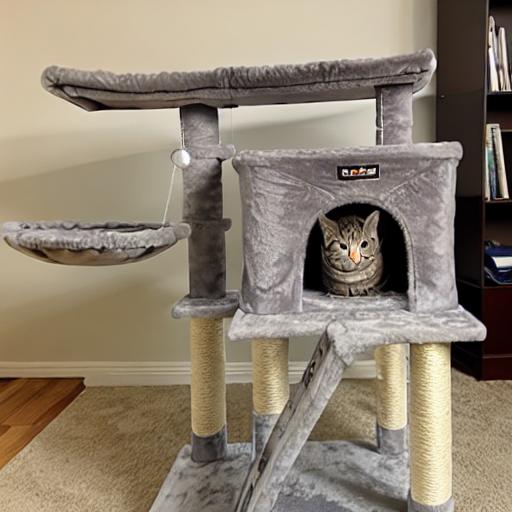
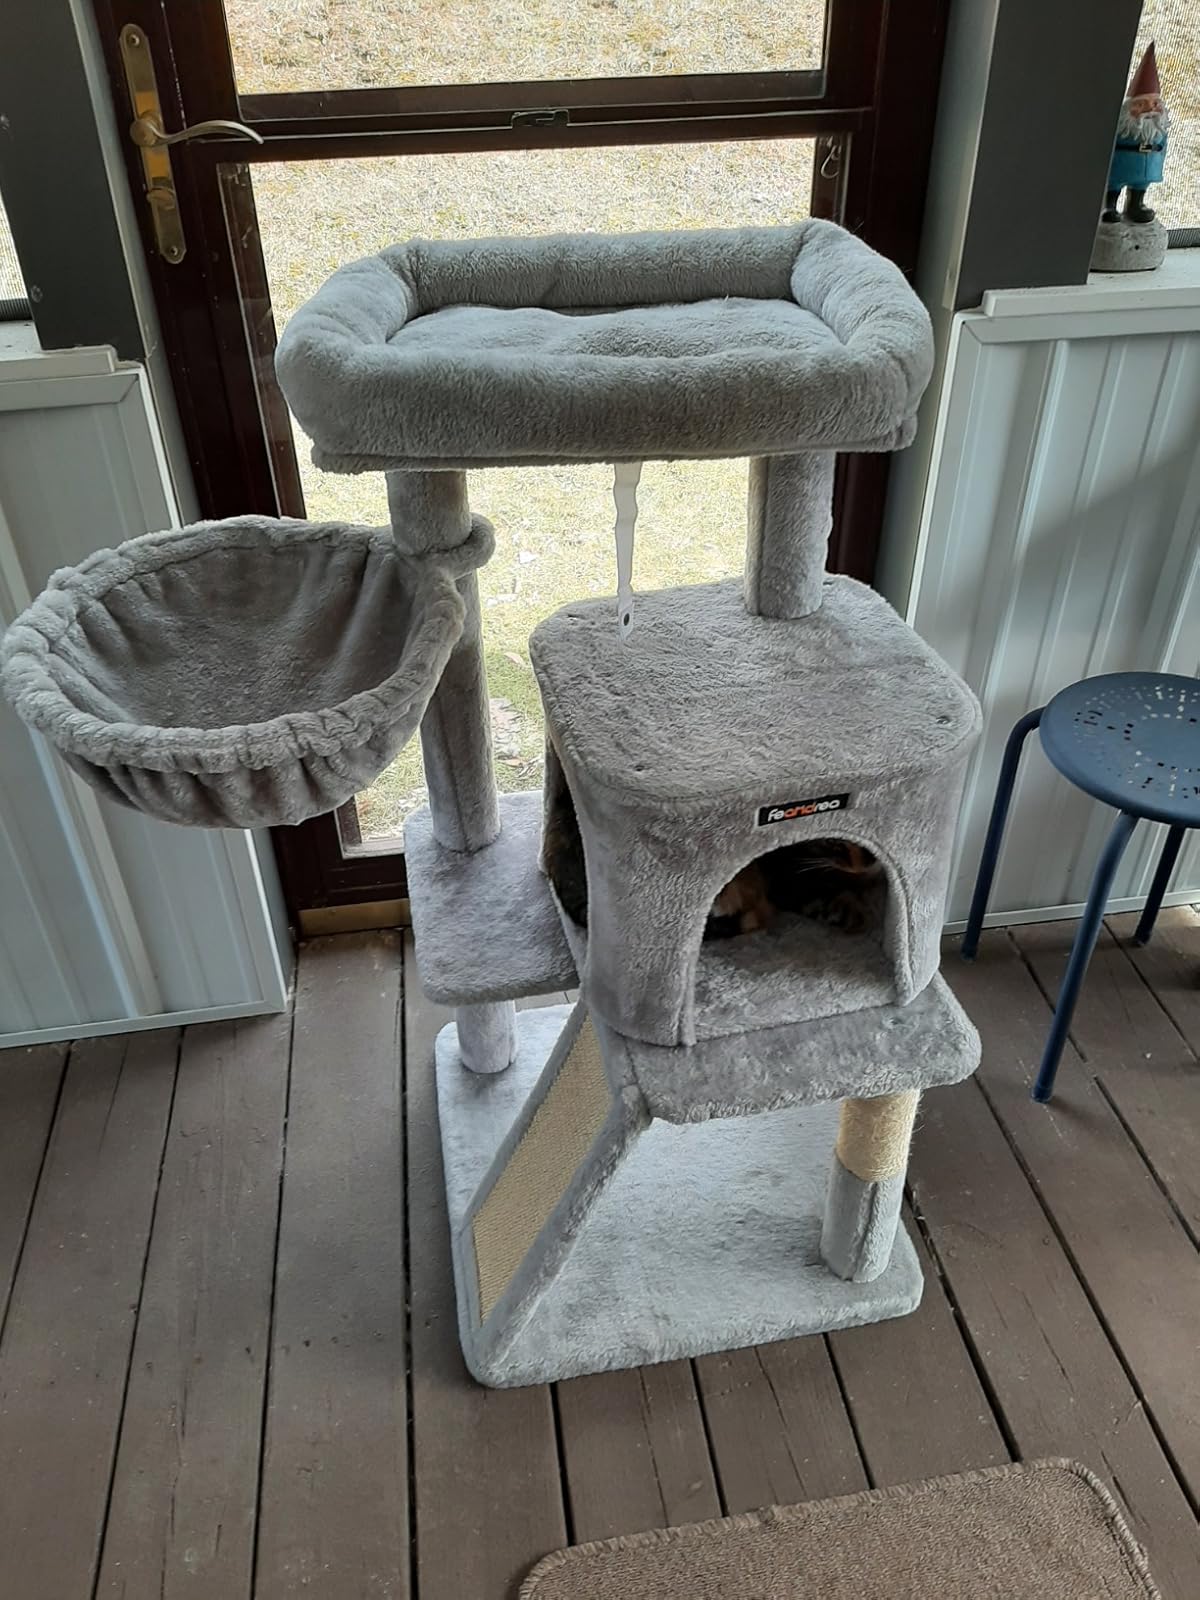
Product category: items_cat tree
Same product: no